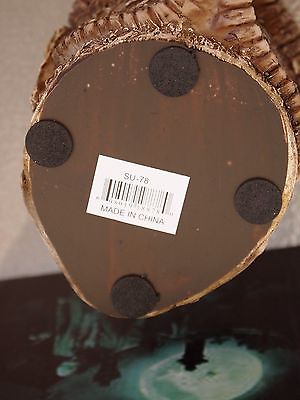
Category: mug